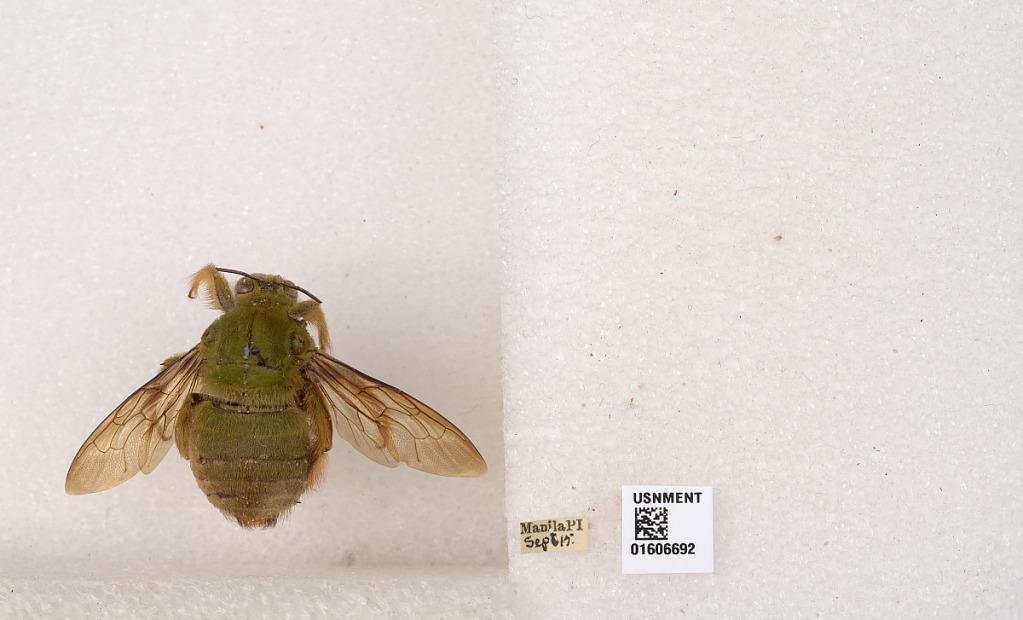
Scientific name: Xylocopa (Koptortosoma) bombiformis Smith
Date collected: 1917-9-1
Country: Philippines
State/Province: National Capital
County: Capital
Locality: Manila
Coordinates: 14.5827, 120.988